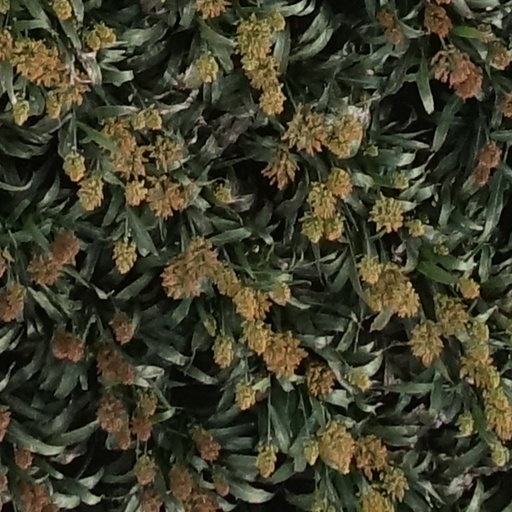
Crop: sorghum